Red Rock Canyon National Conservation Area

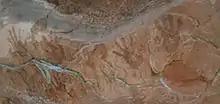
Pictographs in Red Rock Canyon

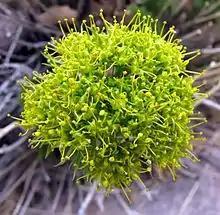
"Lomatium parryi", a common plant consumed by early Native Americans

The first humans were attracted to the Red Rock area due to its resources of water, plant, and animal life that could not be easily found in the surrounding desert. Hunters and gatherers such as the historical Southern Paiute and the much older Archaic, or Desert Culture Native Americans, have successively occupied this area.